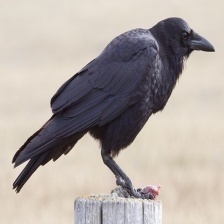
Species: CROW
Scientific name: CORVUS